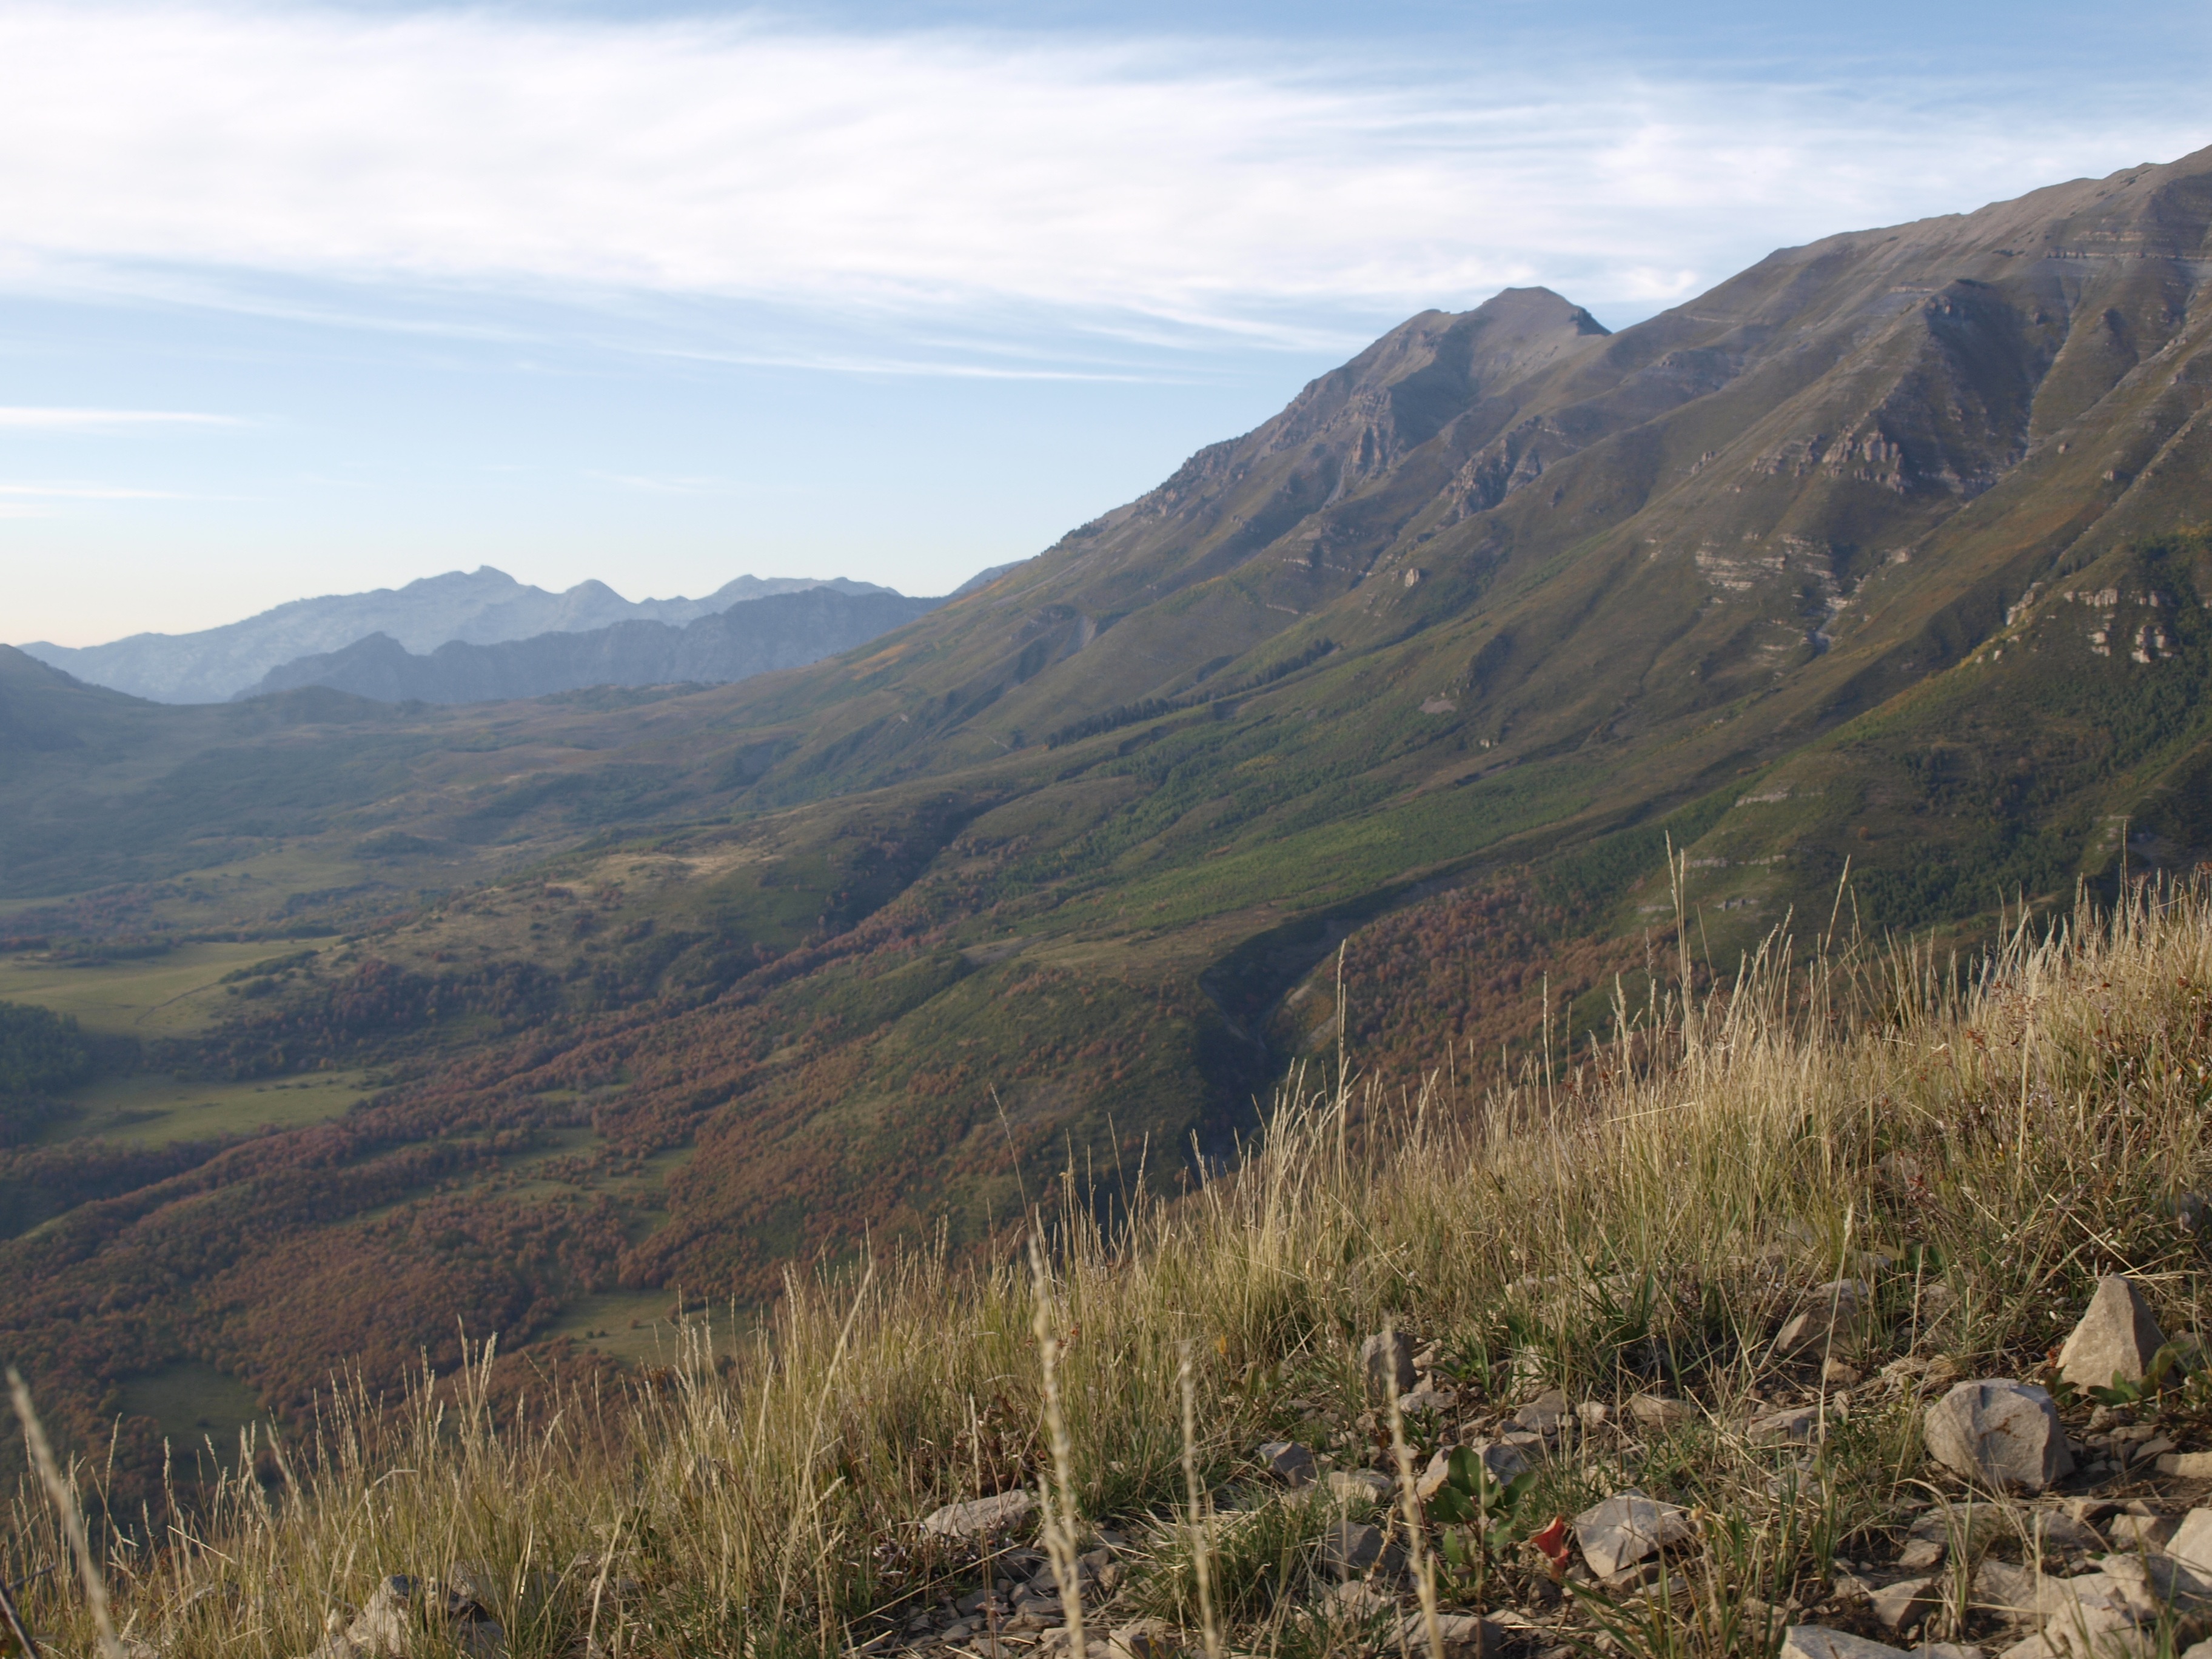
landscape, horizon, wilderness, walking, mountain, hiking, trail, meadow, prairie, hill, lake, adventure, valley, mountain range, hike, mountain climbing, highland, ridge, summit, geology, grassland, plateau, fell, loch, ecosystem, tundra, landform, mountain pass, geographical feature, mountainous landforms